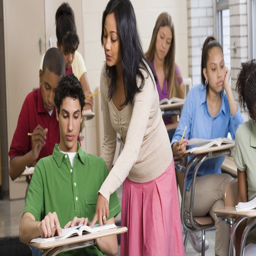
grades give students an opportunity to receive clear feedback from teachers .